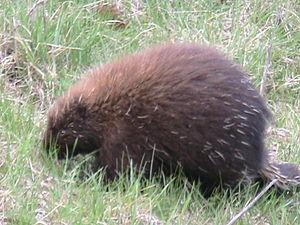
Le parc national de Kouchibouguac est un parc national situé sur la côte est de la province du Nouveau-Brunswick au Canada, à environ 110 kilomètres au nord de Moncton. Le parc a une superficie de 239 km² et protège un ensemble d'îles barrières, de dunes, de forêts, de barachois et de marais salés.